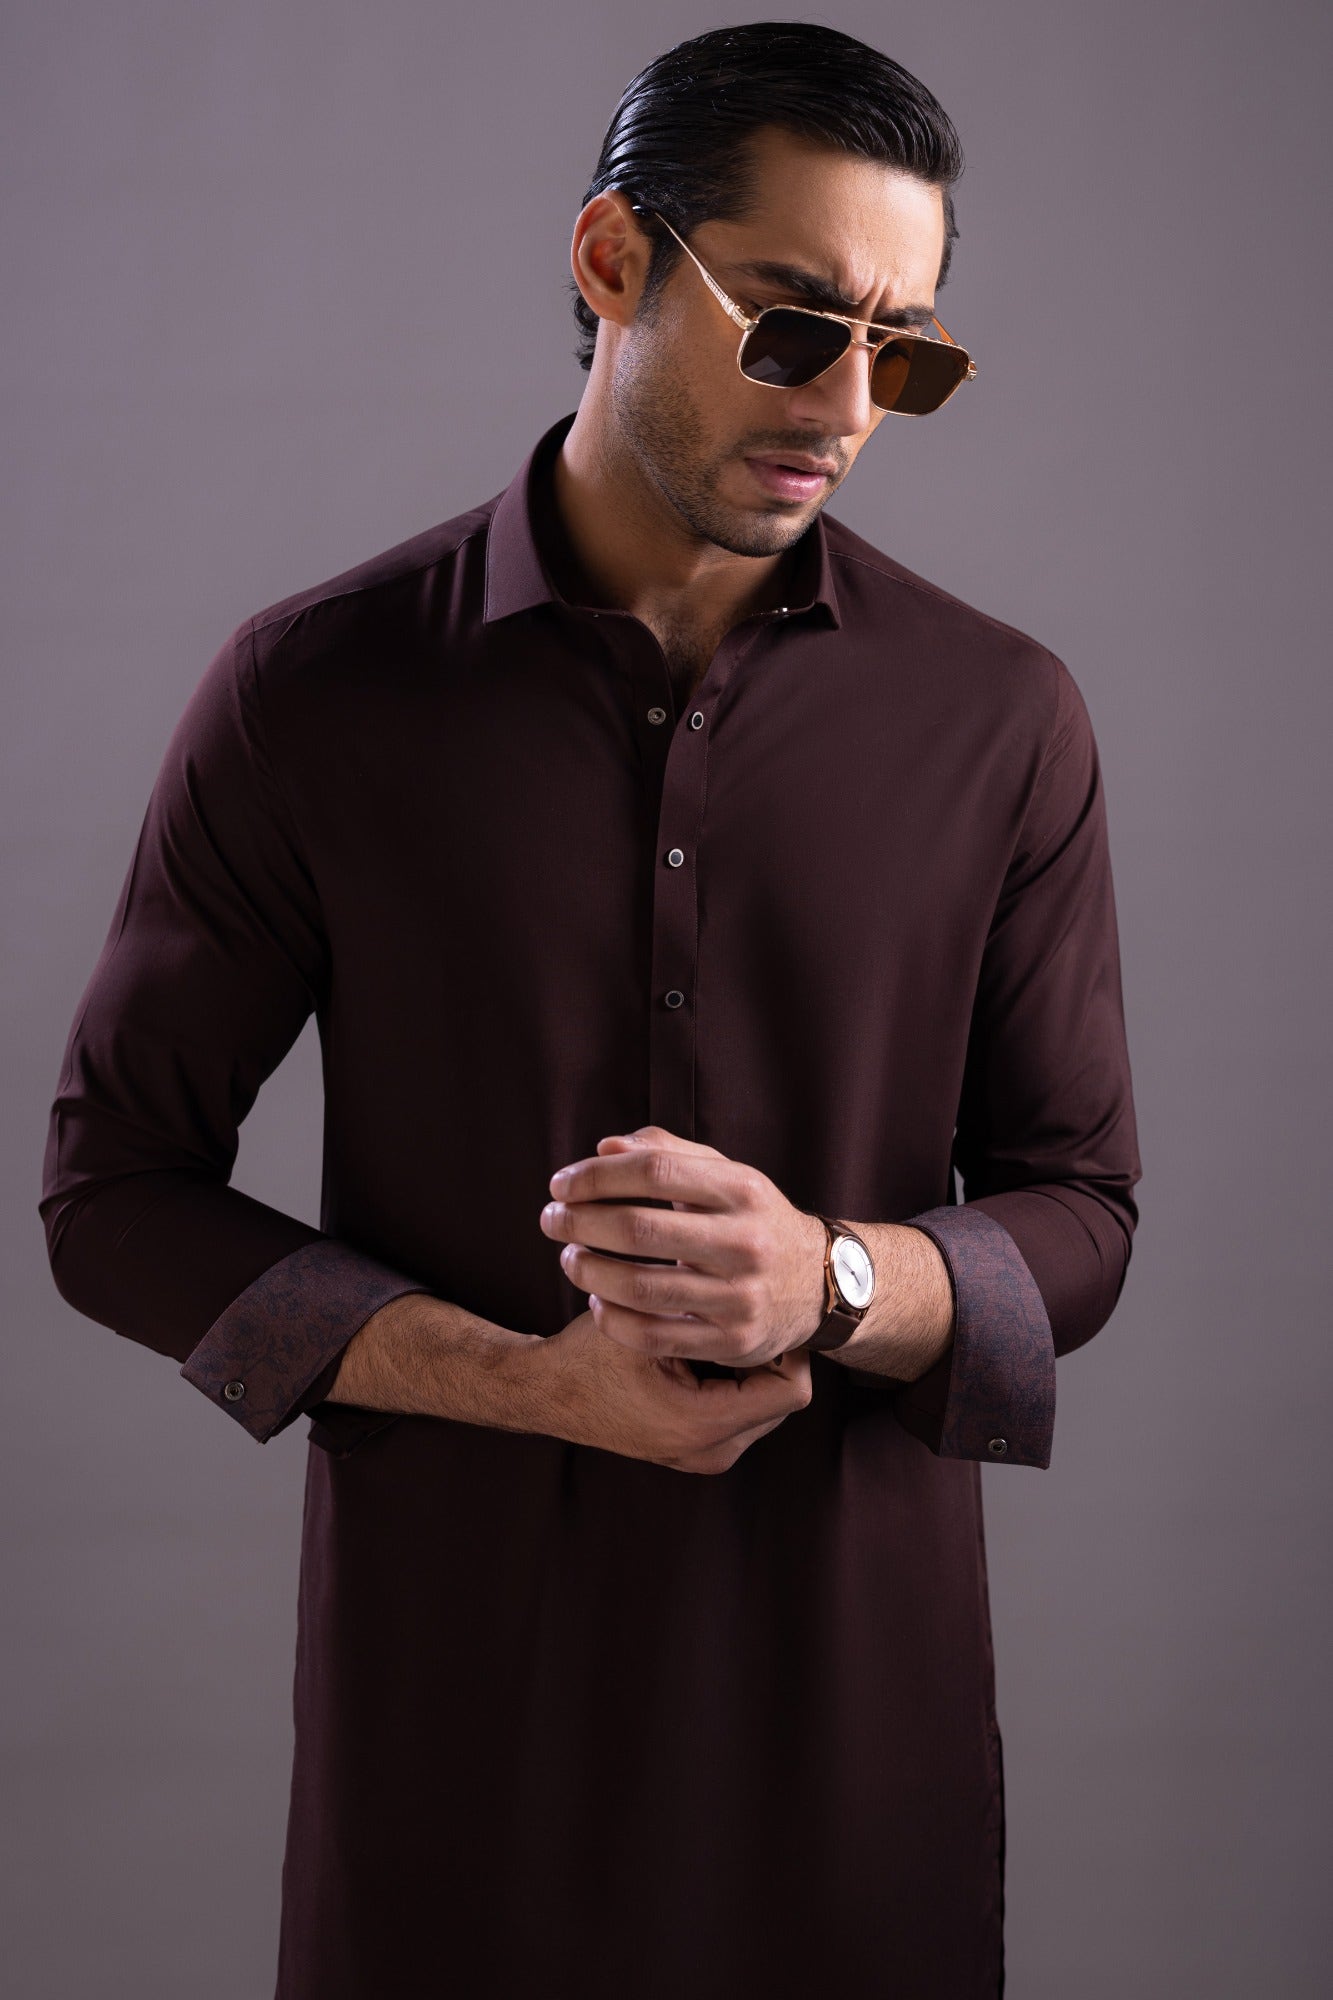
dark chocolate kurta shirt